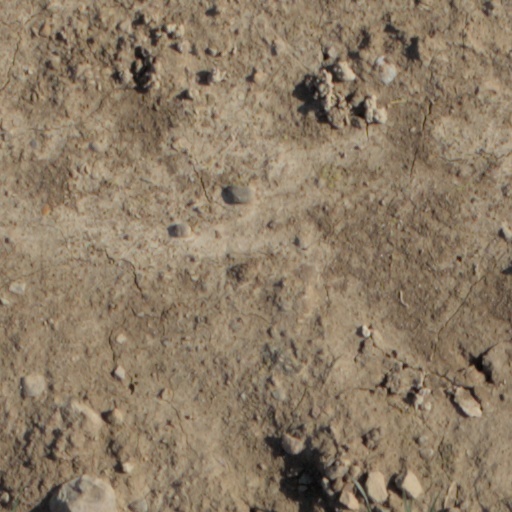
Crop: wheat